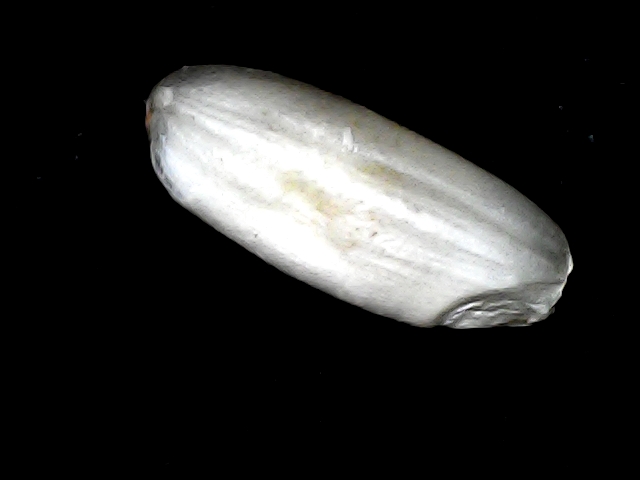
Rice variety: BD51